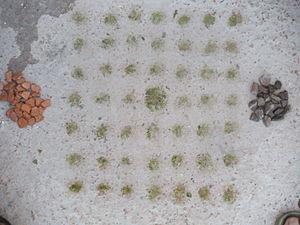
Khergbat prête pour le jeu à Aïn Touta près de Batna dans les Aurès
Menaa est une commune de la wilaya de Batna en Algérie dans les Aurès, elle est située à 77 km au sud-ouest de Batna et à 58 km au nord-est de Biskra. La commune est essentiellement composée de l'agglomération chef-lieu Menaa avec les agglomérations secondaires de Nara, Chelma et Brayed.
Les sports dans les Aurès sont diversifiés, plusieurs équipes et clubs participent lors des activités sportives en Algérie et dans les wilayas des Aurès.
Le kharbaga, ou kharbga, est un jeu de société combinatoire abstrait traditionnel de l'Afrique du Nord. Ce jeu de stratégie utilise un damier carré de 7 cases sur 7 et 48 pions que se partagent 2 joueurs. Il correspond au jeu de « seega » ou « siga » pratiqué en Égypte, Éthiopie et Somalie avec un damier plus petit et moins de pions.